Liane Russell

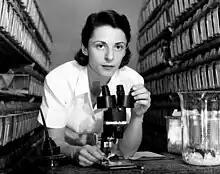
1959: Y chromosome discovery

Liane Brauch "Lee" Russell (August 27, 1923 – July 20, 2019) was an Austrian-born American geneticist and conservationist. Her studies in mammalian genetics provided the basis for understanding the chromosomic basis for sex determination in mammals and the effects occasioned by radiation, drugs, fuels and waste on mice. Her research allowed better understanding of genetic processes in mammals, mutagenesis and teratogenesis effects on mammals, and knowledge of how these processes can be prevented and avoided. She determined that developing embryos were most vulnerable to the effects of radiation during the first seven weeks of pregnancy and therefore recommended that non-urgent diagnostic X-rays be taken in the 14 days after the onset of a woman's menstrual period, a standard that became internationally accepted in radiological practice. She was also the first to discover that the Y chromosome determines maleness in mammals.